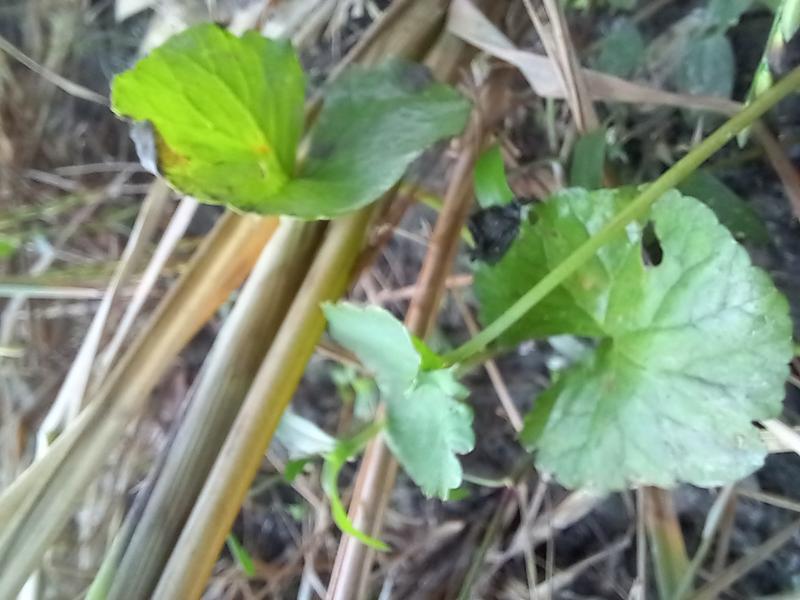
Weed species: Centella asiatica